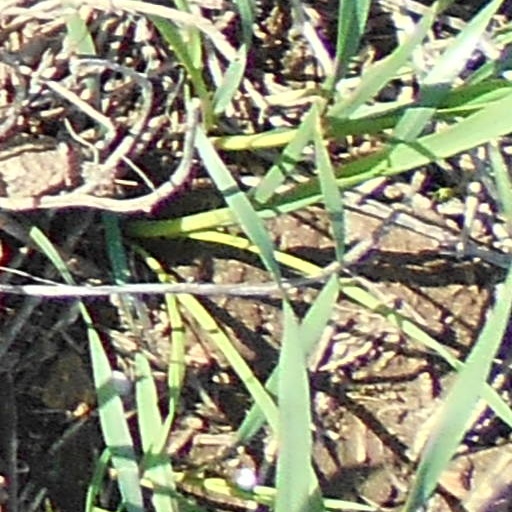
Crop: wheat